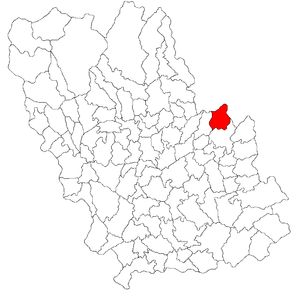
Salcia est une commune roumaine du județ de Prahova, dans la région historique de Valachie et dans la région de développement du Sud.